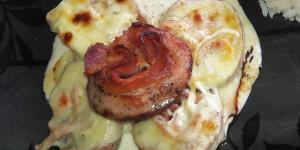
lomo al horno con tocineta